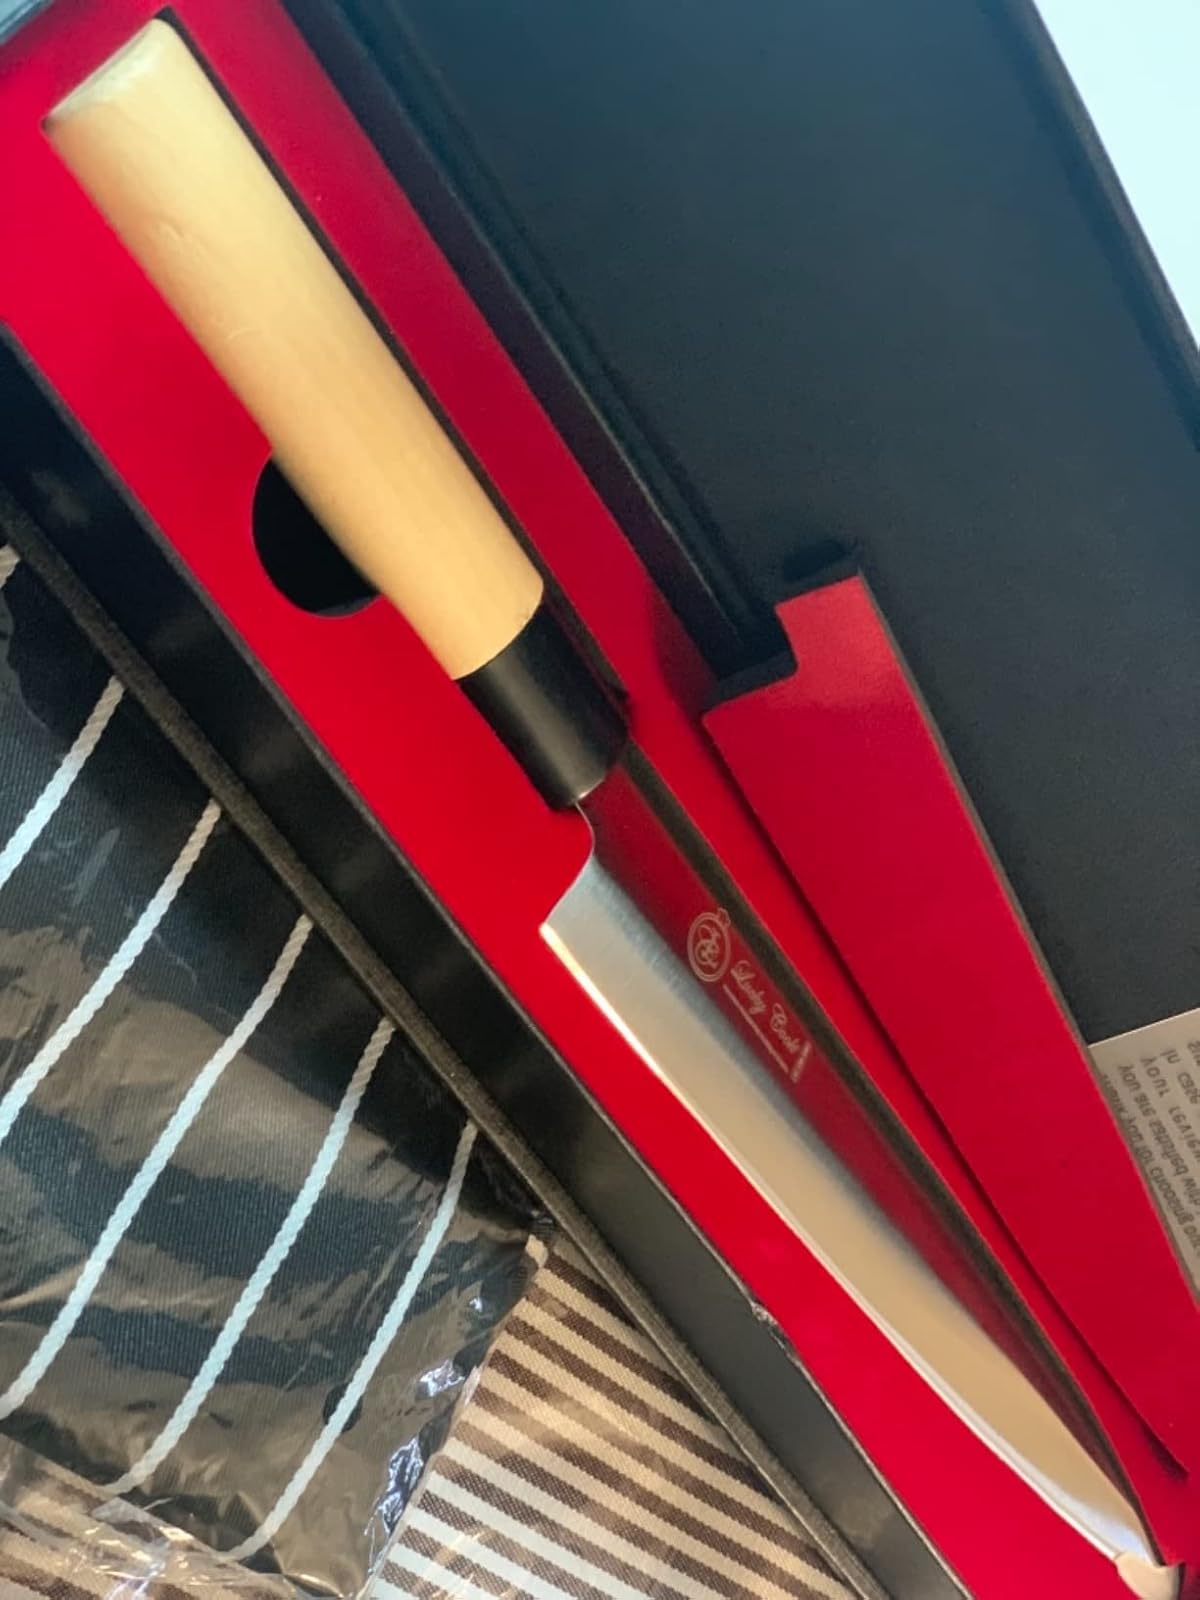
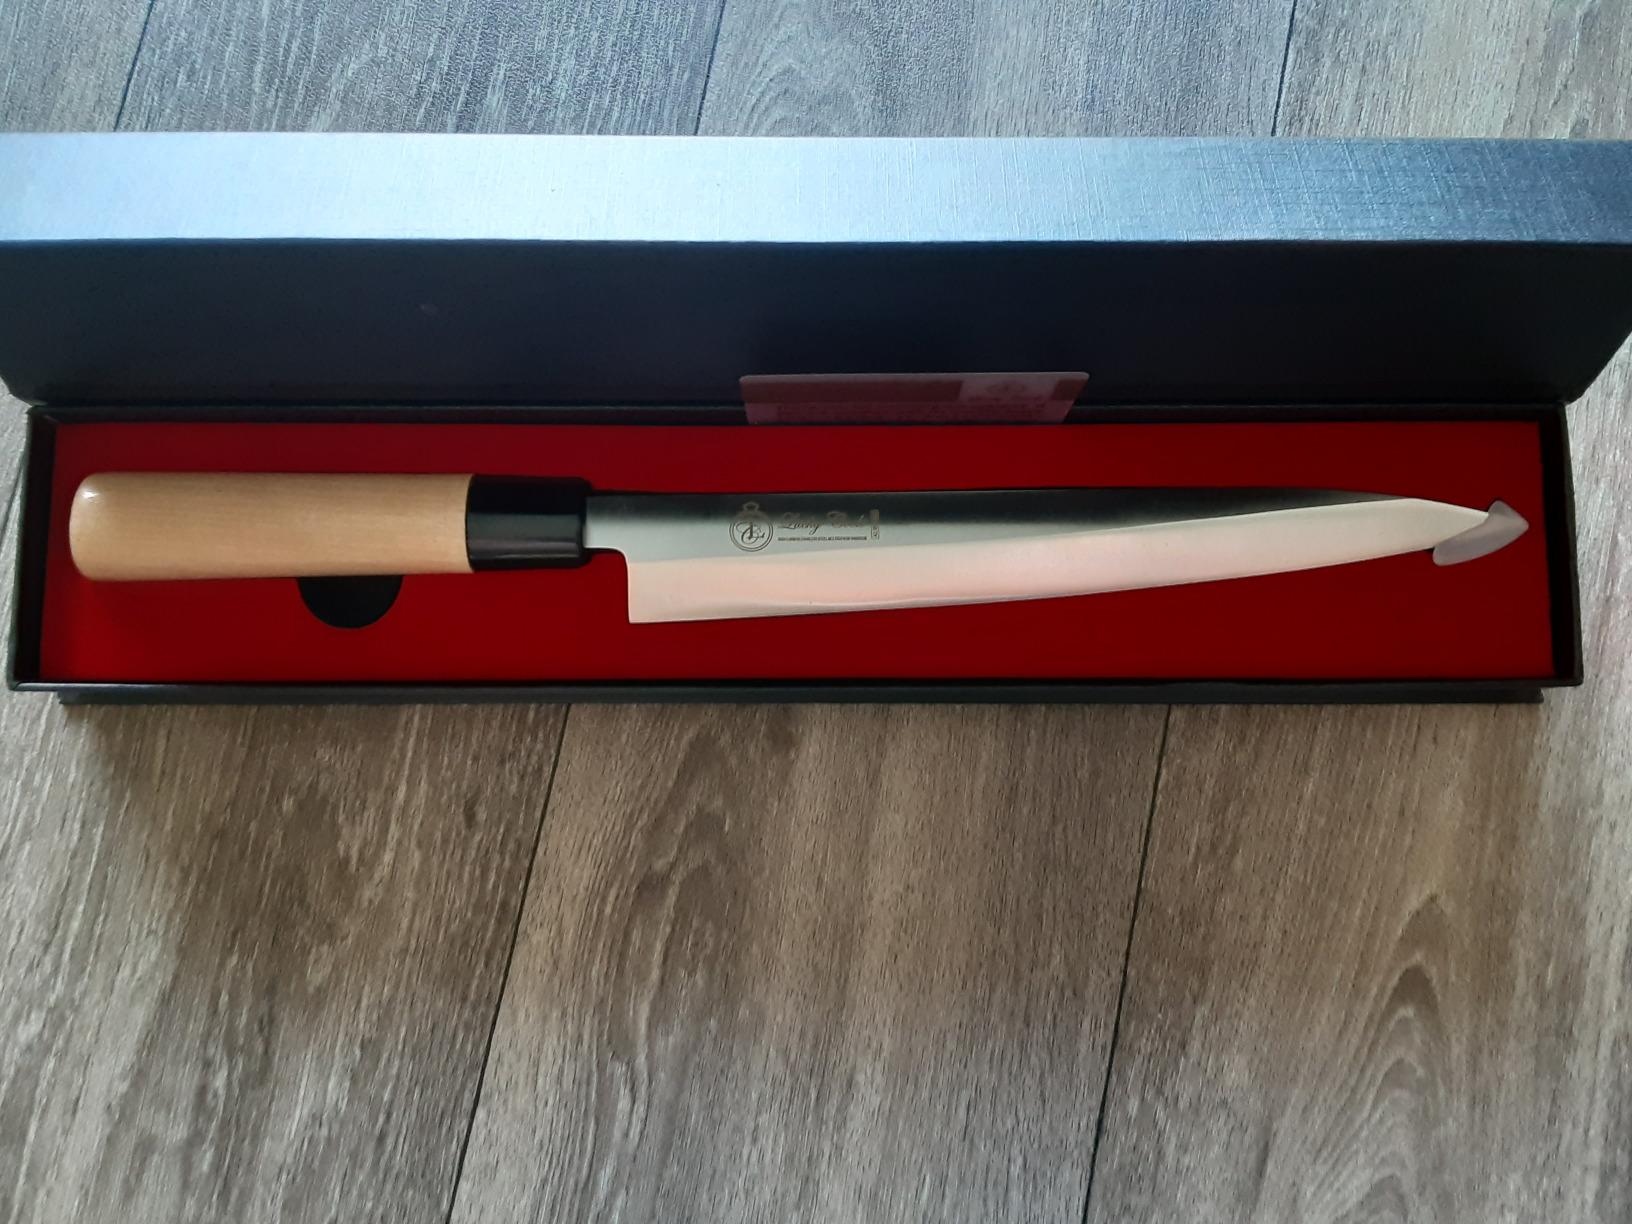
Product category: items_knife
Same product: yes